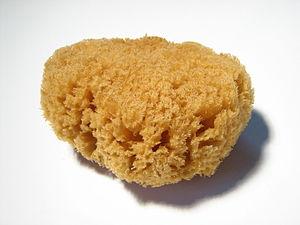
Les éponges ou spongiaires sont des animaux formant l'embranchement basal des métazoaires. Elles sont définies comme des métazoaires sessiles à l'âge adulte. Elles possèdent un système aquifère permettant la circulation de l'eau. Il est composé de chambres choanocytaires reliées entre elles et au milieu extérieur par des pores inhalants et un pore exhalant. Ces chambres sont tapissées de choanocytes, qui sont des cellules flagellées caractéristiques des éponges. Les éponges possèdent deux couches de cellules : le pinacoderme qui se situe à l'extérieur et le choanoderme qui se situe à l'intérieur. Entre ces deux couches, des cellules mobiles se déplacent dans la mésohyle, matrice extracellulaire composé de collagène. Leur système nerveux est très primitif et diffus.
Une éponge menstruelle est un dispositif interne de protection hygiénique, en éponge naturelle ou synthétique, placé dans le vagin afin de récolter le sang produit lors des menstruations. Il s'agit d'une protection souvent réutilisable.